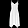
Label: Dress